Olikoye Ransome-Kuti

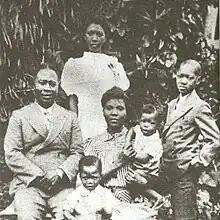
Reverend Israel and Chief Funmilayo beside him; Dolu is behind and Fela in foreground; baby in arms is Beko; Olikoye is to the right.

Olikoye Ransome-Kuti was born in Ijebu Ode on 30 December 1927, in present-day Ogun State, Nigeria. His mother, Chief Funmilayo Ransome-Kuti, was a prominent political campaigner and women's rights activist, and his father, Reverend Israel Oludotun Ransome-Kuti, a Protestant minister and school principal, was the first president of the Nigeria Union of Teachers. His brother Fela would grow up to be a popular musician and a founder of Afrobeat, while another brother, Beko, would become an internationally known physician and political activist. Ransome-Kuti attended Abeokuta Grammar School, University of Ibadan and Trinity College Dublin (1948–54).